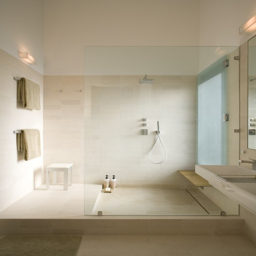
i think i 'd do frosted glass , but i love the open layout of this bathroom .